Edmílson (footballer, born 1982)

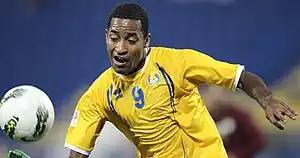
Edmilson with Al-Gharafa

Edmilson dos Santos Silva, or simply Edmilson (born 15 September 1982), is a Brazilian former professional footballer who plays as a forward.